The Submarine Kid

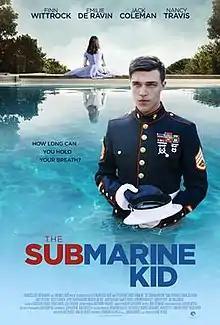
Digital release poster

The Submarine Kid is a 2015 American drama film, directed by Eric Bilitch and written by Bilitch and Finn Wittrock. The film stars Finn Wittrock and Emilie de Ravin, with supporting performances from Jack Coleman, Nancy Travis, Alphonso McAuley, Hunter Cope, and Joe Massingill. The film had its world premiere on November 12, 2015 at the Napa Valley Film Festival. The film was released through video on demand on January 12, 2016, by MarVista Entertainment.